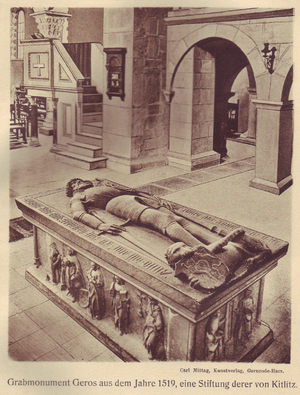
Gero Iᵉʳ, surnommé le Grand, gouvernait à l’origine une petite marche centrée sur Mersebourg dont il a étendu les limites pour en faire un vaste territoire que l’on a appelé par la suite la marca Geronis. Au milieu du Xᵉ siècle, il était l’incarnation du Drang nach Osten saxon.